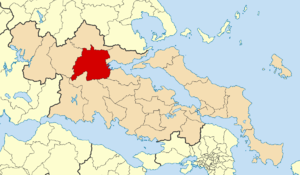
La Grèce est organisée depuis le 1ᵉʳ janvier 2011 en 13 régions et 325 dèmes.
Lamía est une ville de Grèce, chef-lieu de la périphérie de Grèce-Centrale et du district régional de Phthiotide.